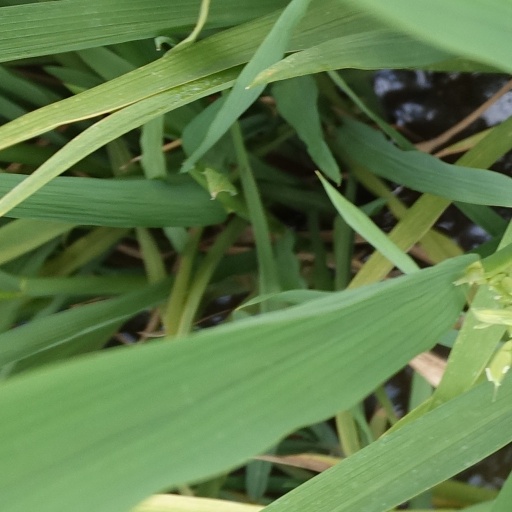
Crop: rice